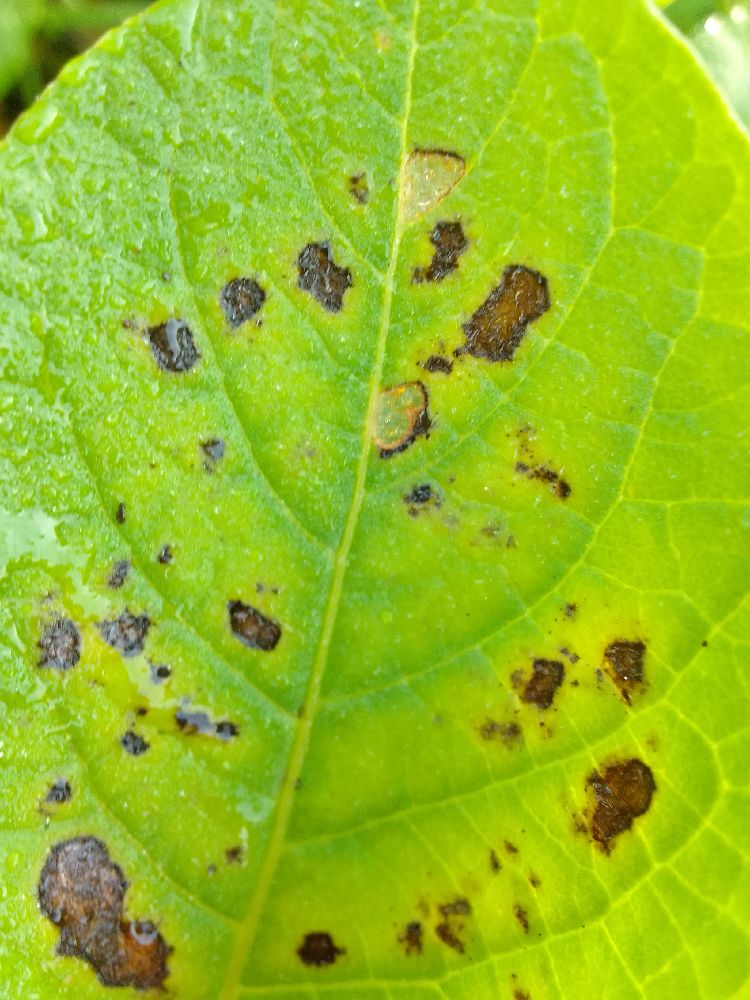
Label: Early blight